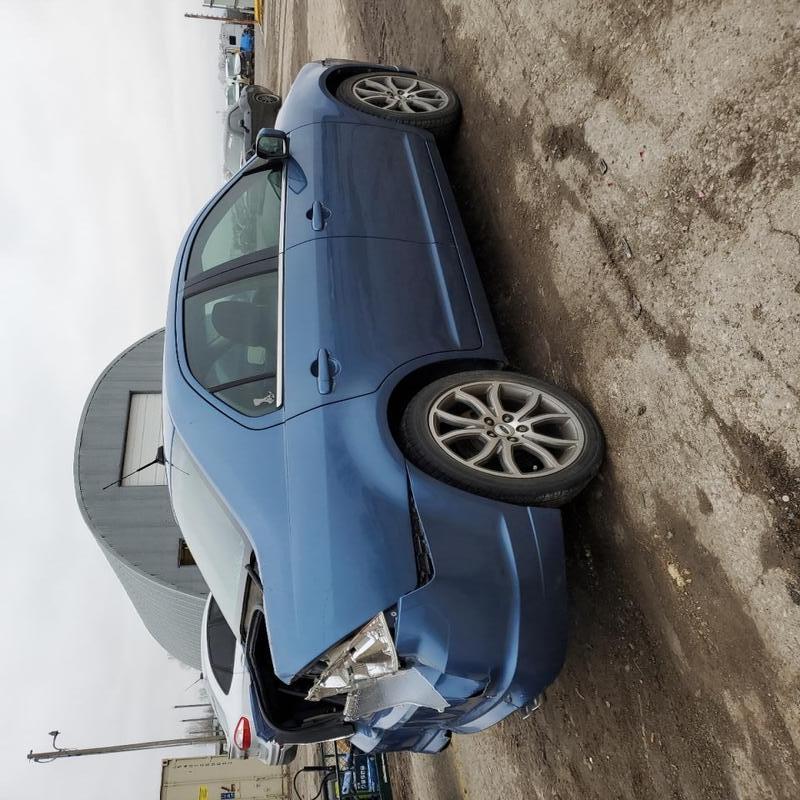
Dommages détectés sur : malle, feu arrière droit, feu arrière gauche, pare-choc arrière, plaque d'immatriculation arrière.
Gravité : majeur